Essam El Hadary

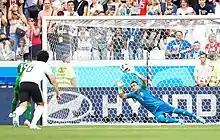
El Hadary saving a penalty shot from Saudi Arabia's Fahad Al-Muwallad at the 2018 FIFA World Cup

On 4 June 2016, El Hadary played the full 90 minutes in a 2–0 win against Tanzania which secured Egypt's qualification for 2017 Africa Cup of Nations. On 17 January 2017, two days after his 44th birthday, he became the oldest player to ever appear in an Africa Cup of Nations match after replacing Ahmed El-Shenawy in Egypt's first match of the tournament then on 5 February 2017 on a final match of the tournament against Cameroon he was then 44 years and 21 days.